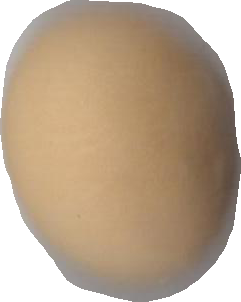
Variety: Grobogan